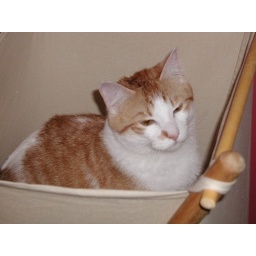
Max in the laundry basket with water droplets on his head.